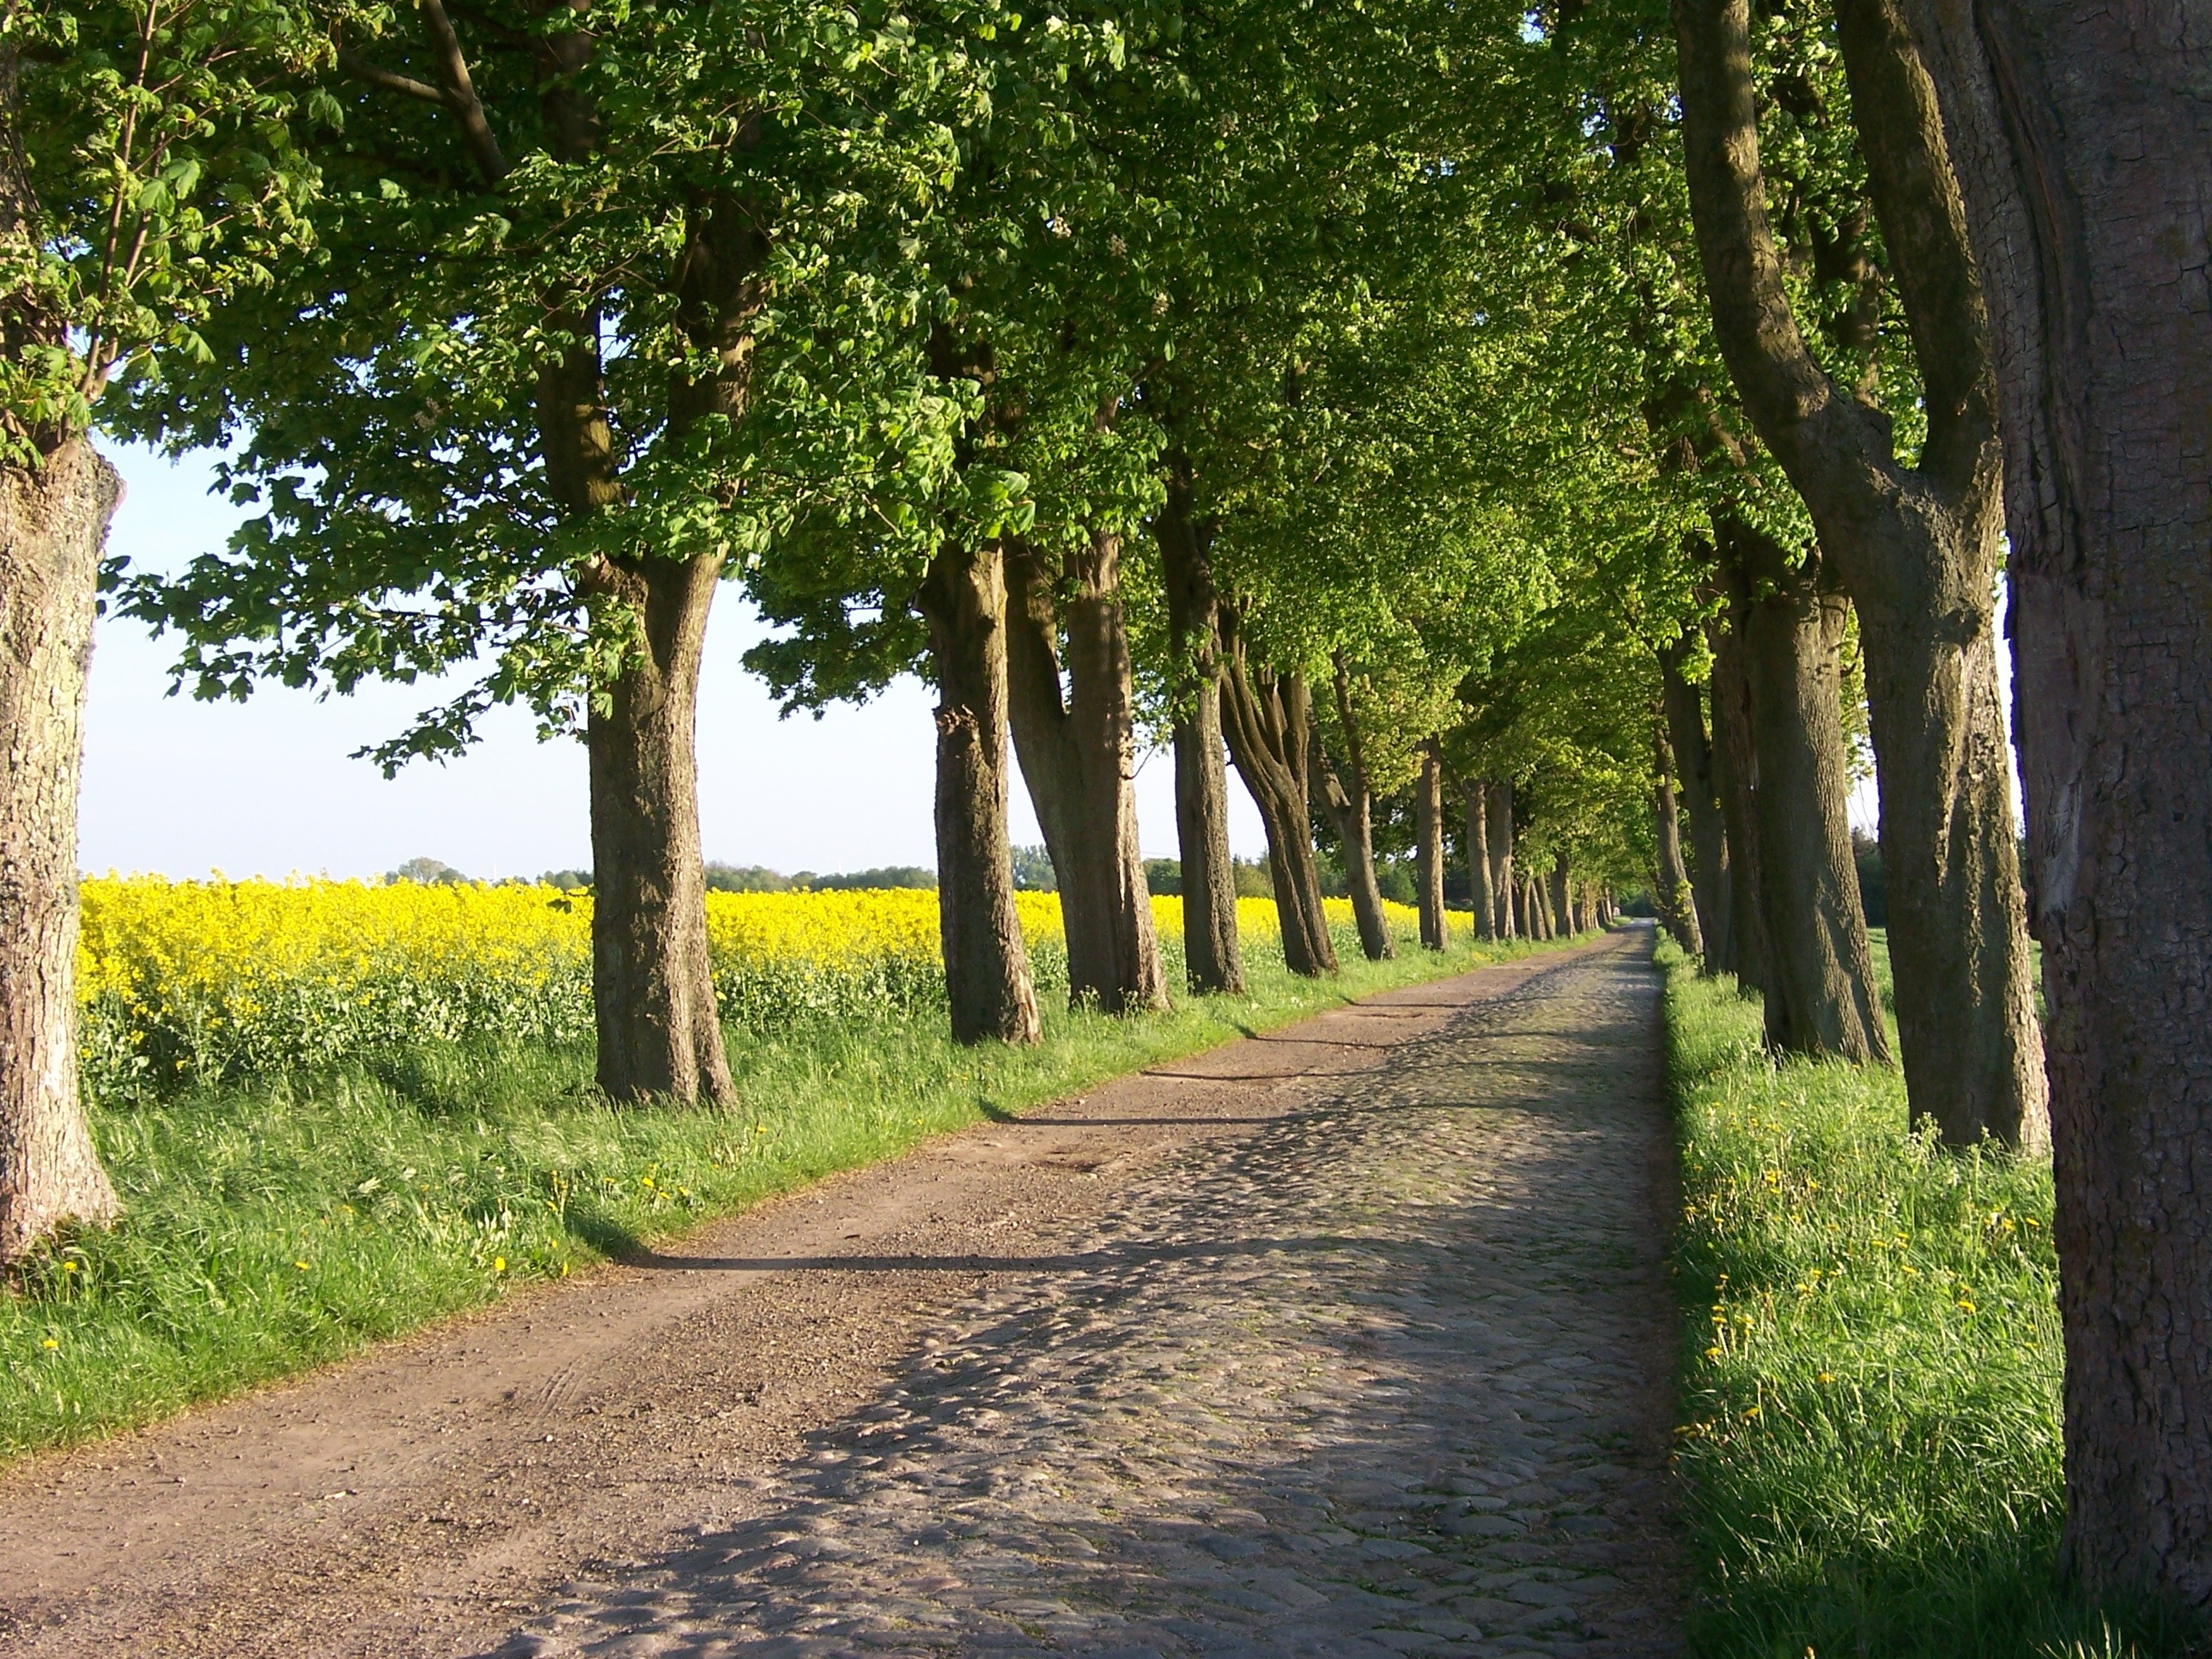
landscape, tree, nature, forest, grass, plant, road, trail, sunlight, leaf, spring, green, autumn, park, yellow, lane, trees, fields, avenue, woodland, rural area, oilseed rape, field of rapeseeds, woody plant